Nandanavanam 120km

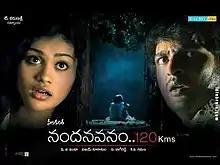
Theatrical release poster

Nandhavanam 120 km (also known as 120 km) is 2006 Telugu language Indian thriller film written directed and produced by G. Neelakanta Reddy. The film was released on 30 June 2006.